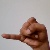
The image shows a hand gesture representing the letter 'J' in Indian Sign Language.